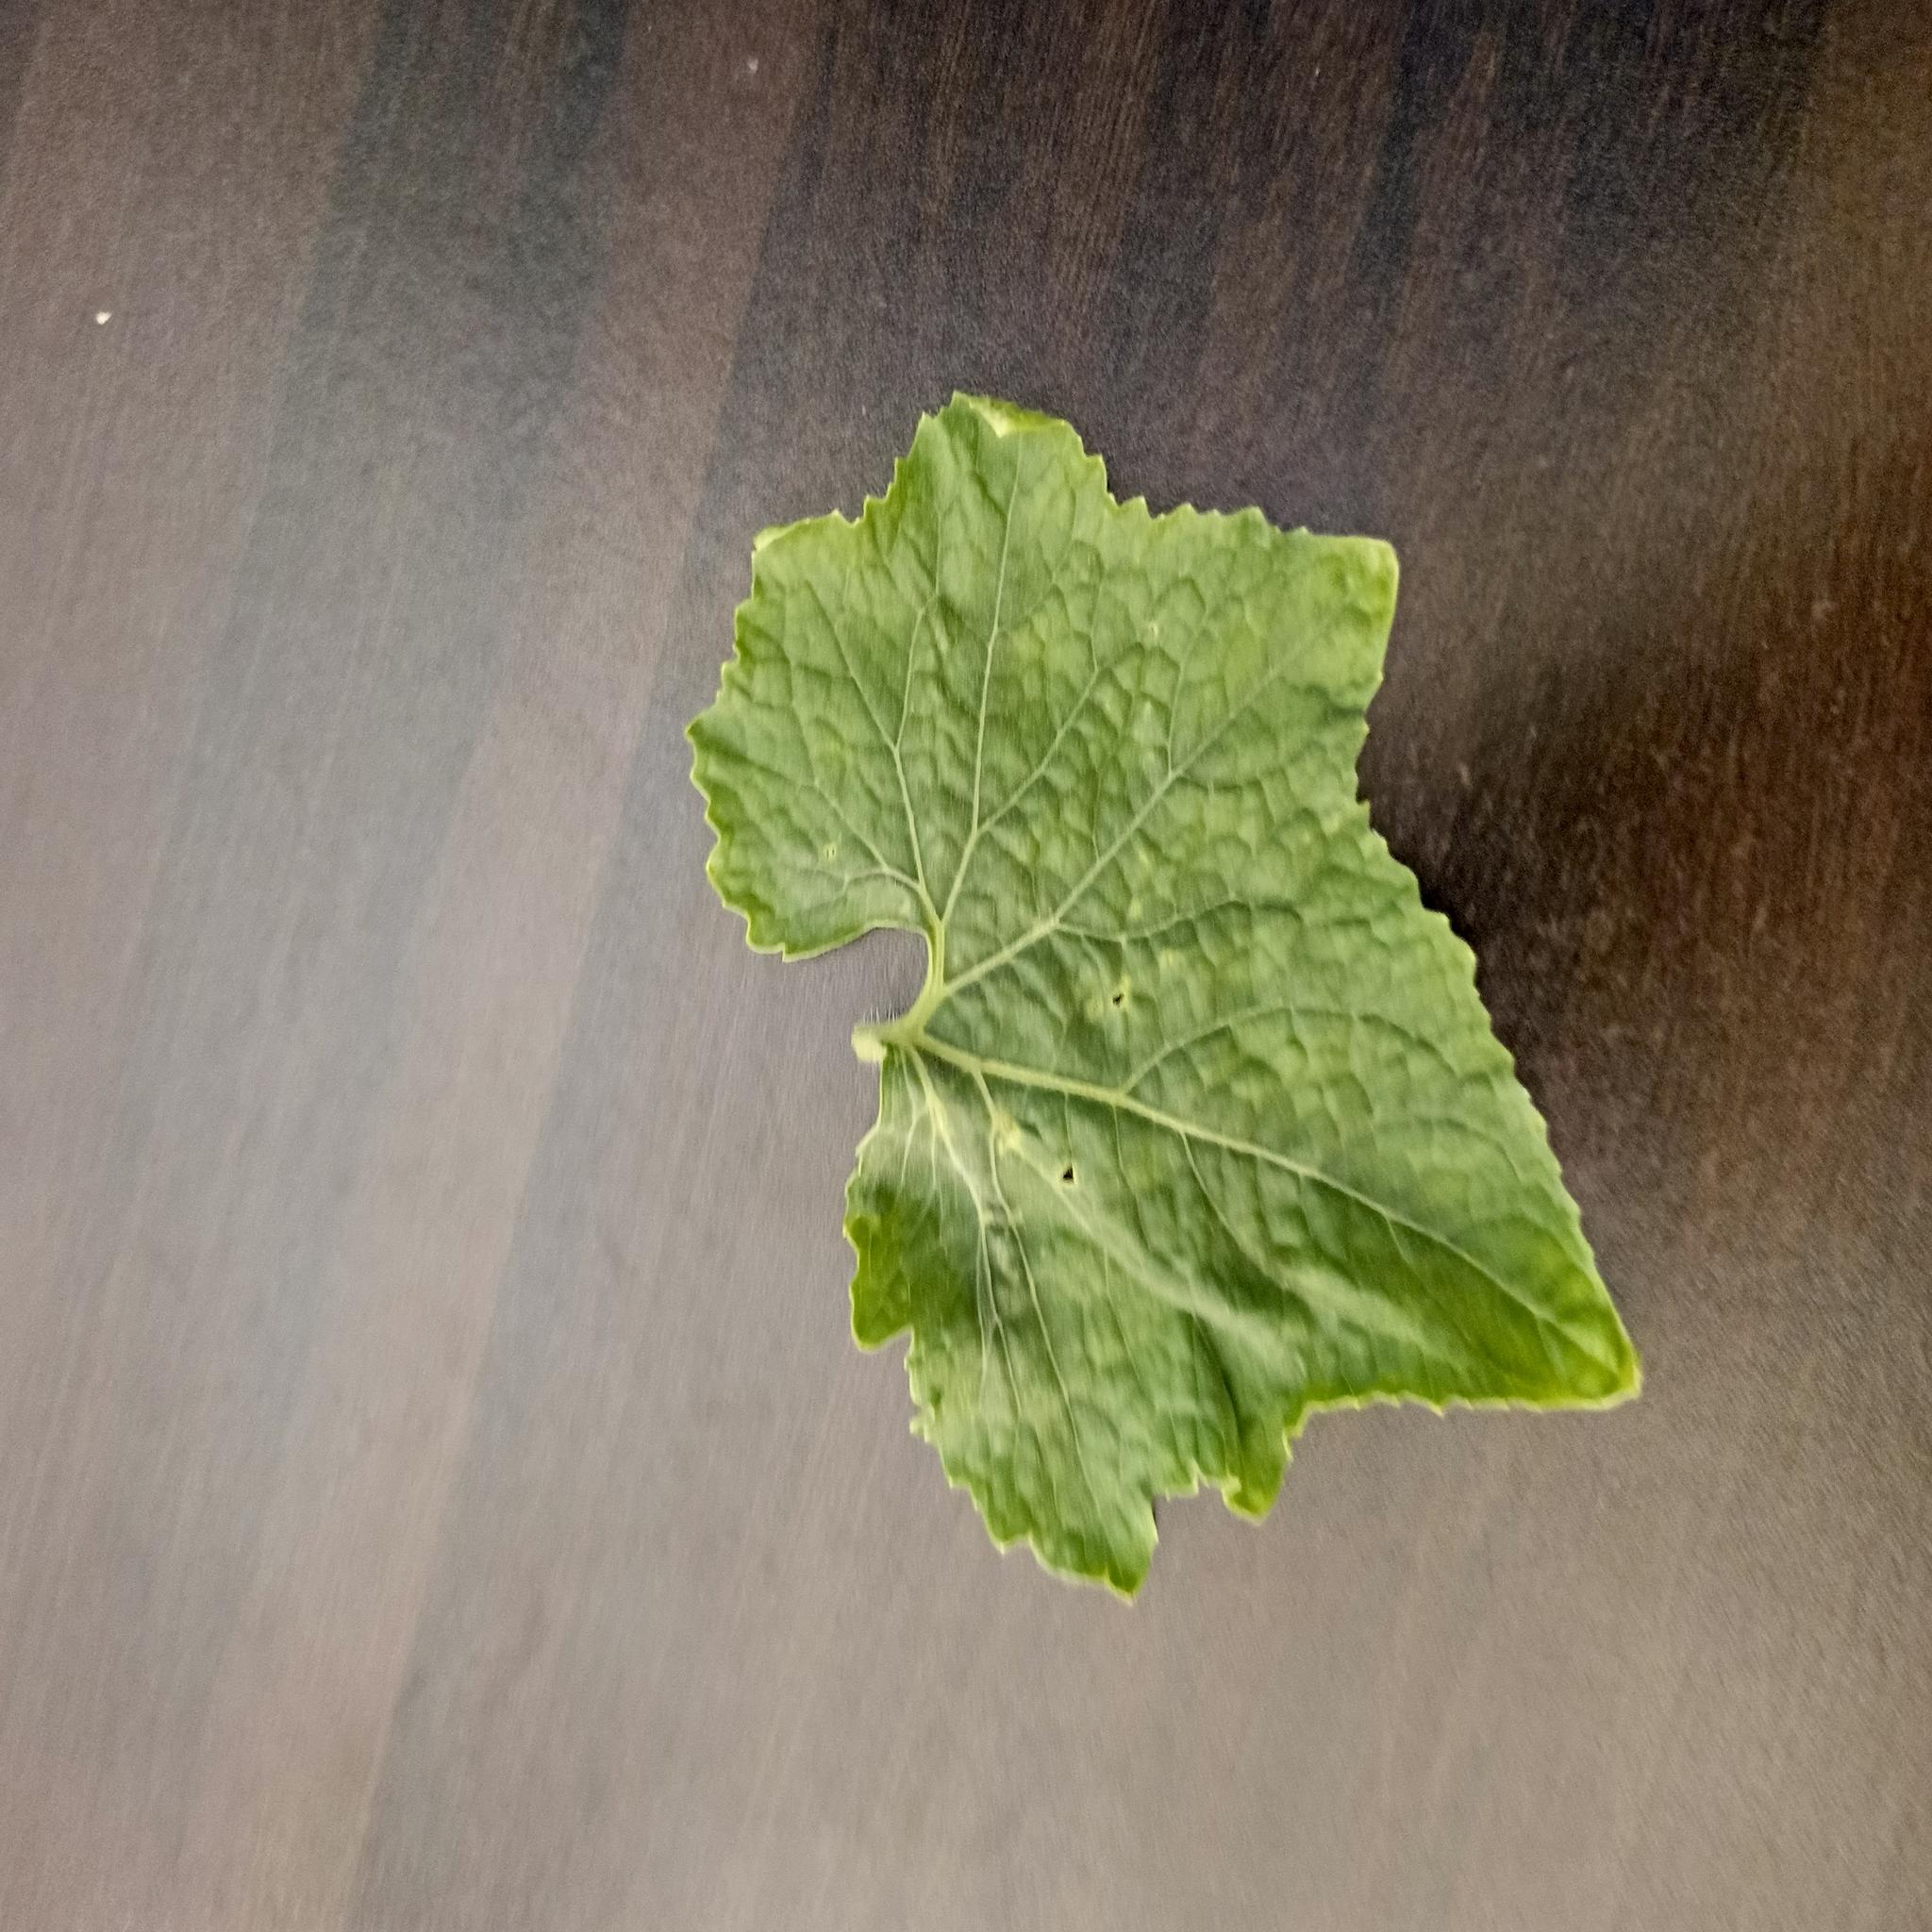
Label: Leaf curl